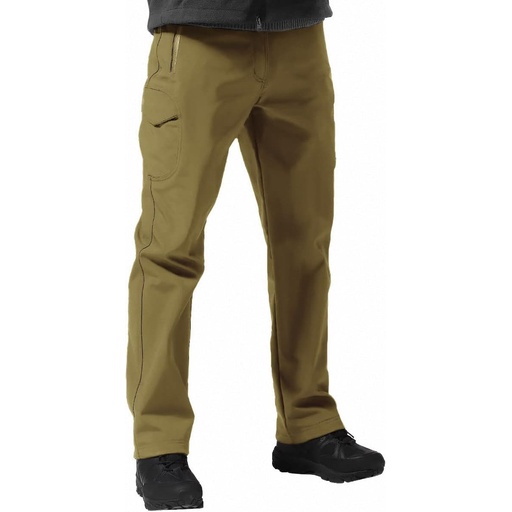
FREE SOLDIER Men's Outdoor Softshell Fleece Lined Cargo Pants Snow Ski Hiking Pants with Belt
About This Warm & Soft Fabric: The softshell pants inner layer made of warm polar fleece which offers superior next-to-skin comfort, stave of winter winds and chilly temperatures so you stay warm all season long. The classic soft shell surface layer using windproof fabric block the cold air to further improve thermal insulation performance. Both outer and inner are useful for preventing loss of heat from the body, effectively to warm your body even under extreme winter or snowy conditions Water Repellent & Breathable Features: The waterproof membrane in the surface layer effectively prevents the water molecules from penetrating, helps improve the breathability and transfer the moisture away quickly. Features signature seam-sealed waterproof construction to keep you comfortable while protecting you from the wettest of elements. The materials and stitches allow the snow ski pants to breathe while maintaining you dry even during strenuous activity in humid and drenched climates Comfortable & Custom Fit: The shell is made of 94% polyester and 6% spandex, the lining is 100% polyester, and the pockets consist of 80% polyester and 20% cotton. The stretchy synthetic fabric ensures maximum mobility, keeping you comfortable during bends and squats. Ergonomic design enhances flexibility. Adjustable elastic waistband provides a snug yet relaxed fit. Features a self-locking YKK zipper with metal closure for secure wear Simple & Practical Design: Mens durable pant features four cargo pockets for ultimate convenience and efficiency: two zip-closure security pockets, two side pockets with hook and loop closure which can keep your phone, wallet, key, tactical tools or other small accessories. Designed for outdoor enthusiasts which can also comfortably withstand the toughest working conditions, scratch resistant & tear resistant fabric performs well no matter the strenuous sports or heavy duty works Versatile & Utility Pants: Your Must Have Mens Outdoor Waterproof Soft shell Fleece-Lined Pants in this winter. Suitable for daily wear, snowboarding, ski touring, hiking, hunting, travelling, skiing, camping, fishing, mountaineering, biking, cycling, running. Please refer to the size chart when you choose the size, all the data are accurately measured Overview Fabric type : The shell is 94% polyester and 6% spandex, the lining is 100% polyester, the pocketing is 80% polyester and 20% cotton Care instructions : Machine Wash, Tumble Dry Normal Origin : Imported Closure type : Zipper
Brand: FREESOLDIER
Category: Apparel & Accessories > Clothing > Outerwear > Snow Pants & Suits